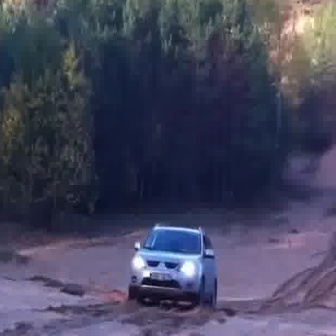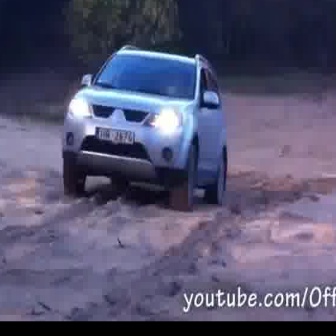
  Please identify the target specified by the bounding box [127,220,216,309] in the first image and locate it in the second image. Return the coordinates in [x_min,y_min,x_max,y_max] format.
Answer: [59,42,227,210]